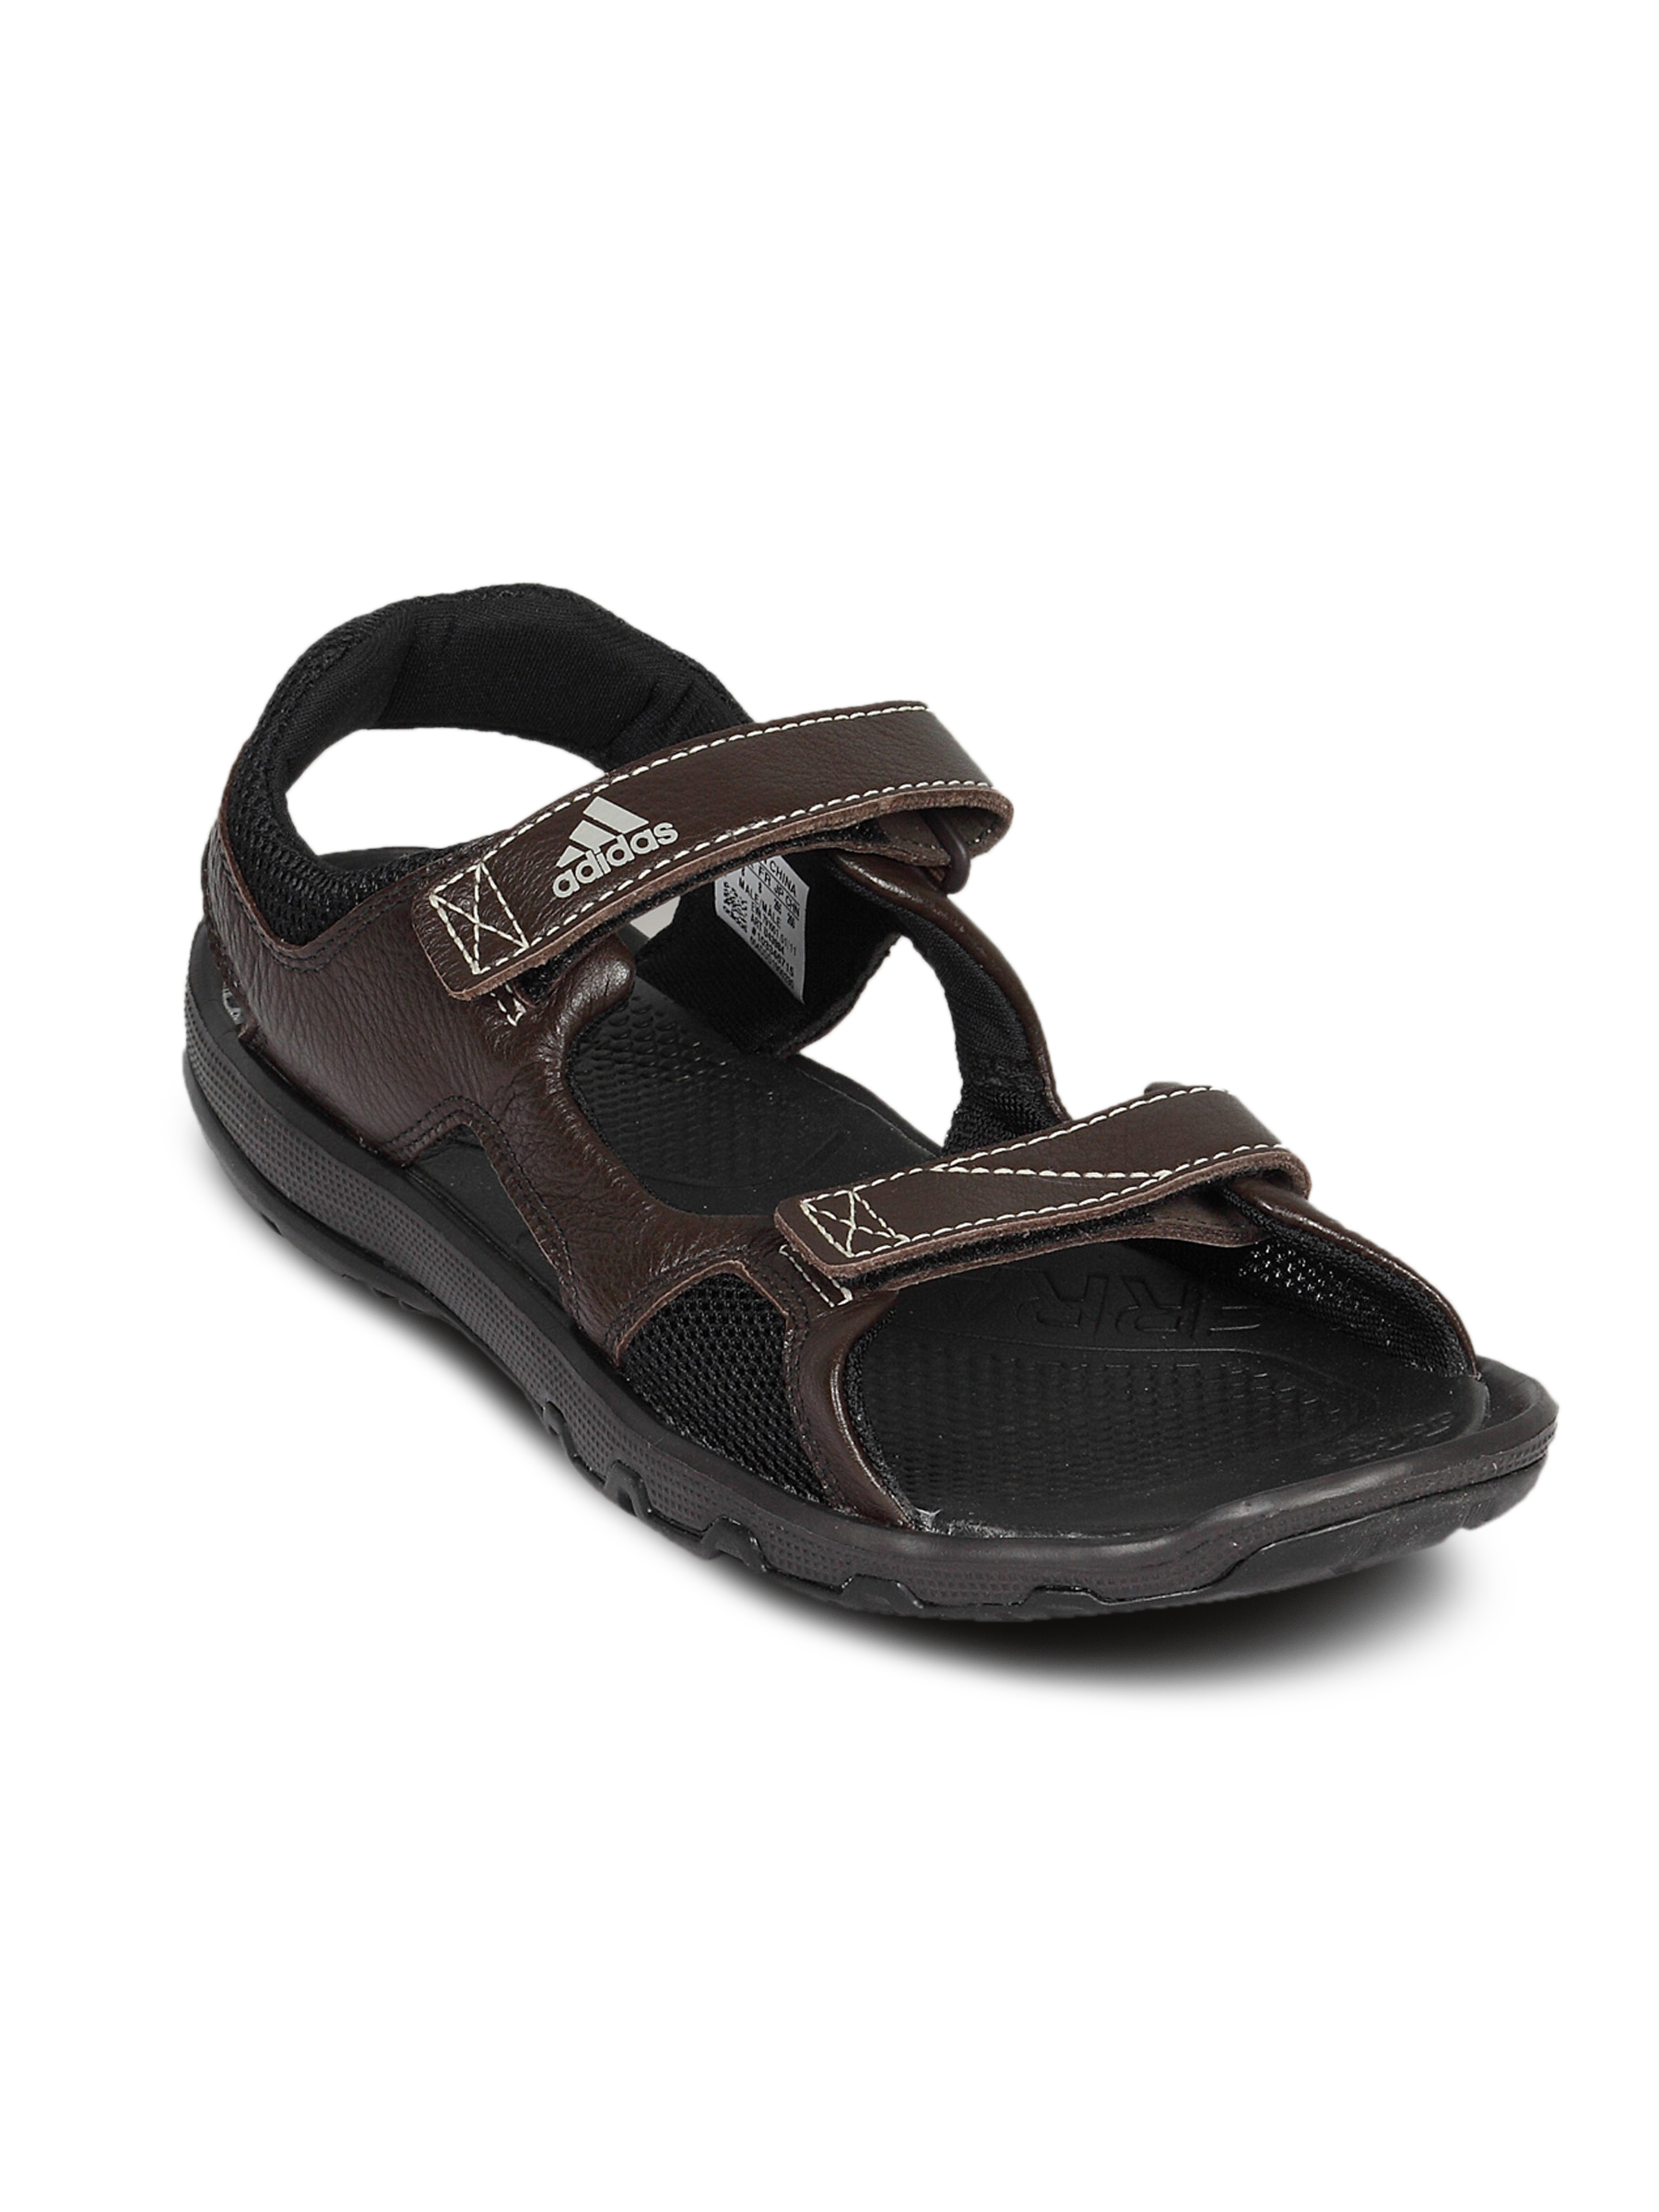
ADIDAS Men Terra Lea Brown Sandal
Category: Footwear / Sandal / Sandals
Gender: Men
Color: Brown
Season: Summer 2011
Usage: Casual